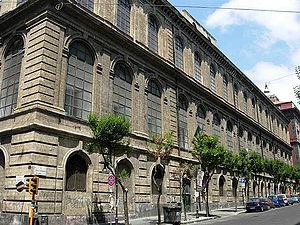
Le royaume des Deux-Siciles est un État souverain d'Europe du Sud qui a existé de 1816, année de l'unification du royaume de Sicile et du royaume de Naples, jusqu'en 1861, année de l'annexion des Deux-Siciles au jeune royaume d'Italie à la suite de l'expédition des Mille et de la deuxième guerre d'indépendance. Gouverné par quatre rois de la dynastie des Bourbons-Siciles, il s'étendait sur l'Italie du Sud et la Sicile.
Académie des beaux-arts de Naples